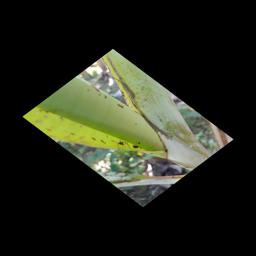
Label: BANANA APHIDS